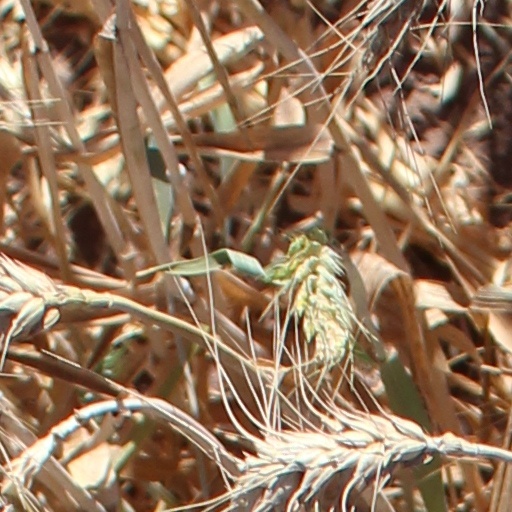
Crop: wheat